Describe the emotion expressed in this image:  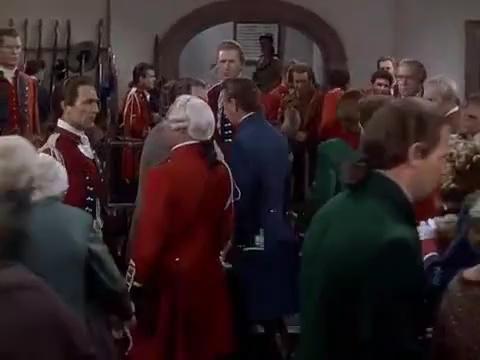
This person displays Pain, valence and arousal with low intensity.